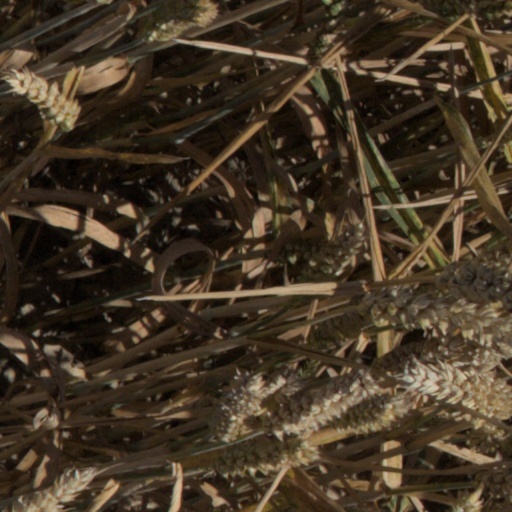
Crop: wheat